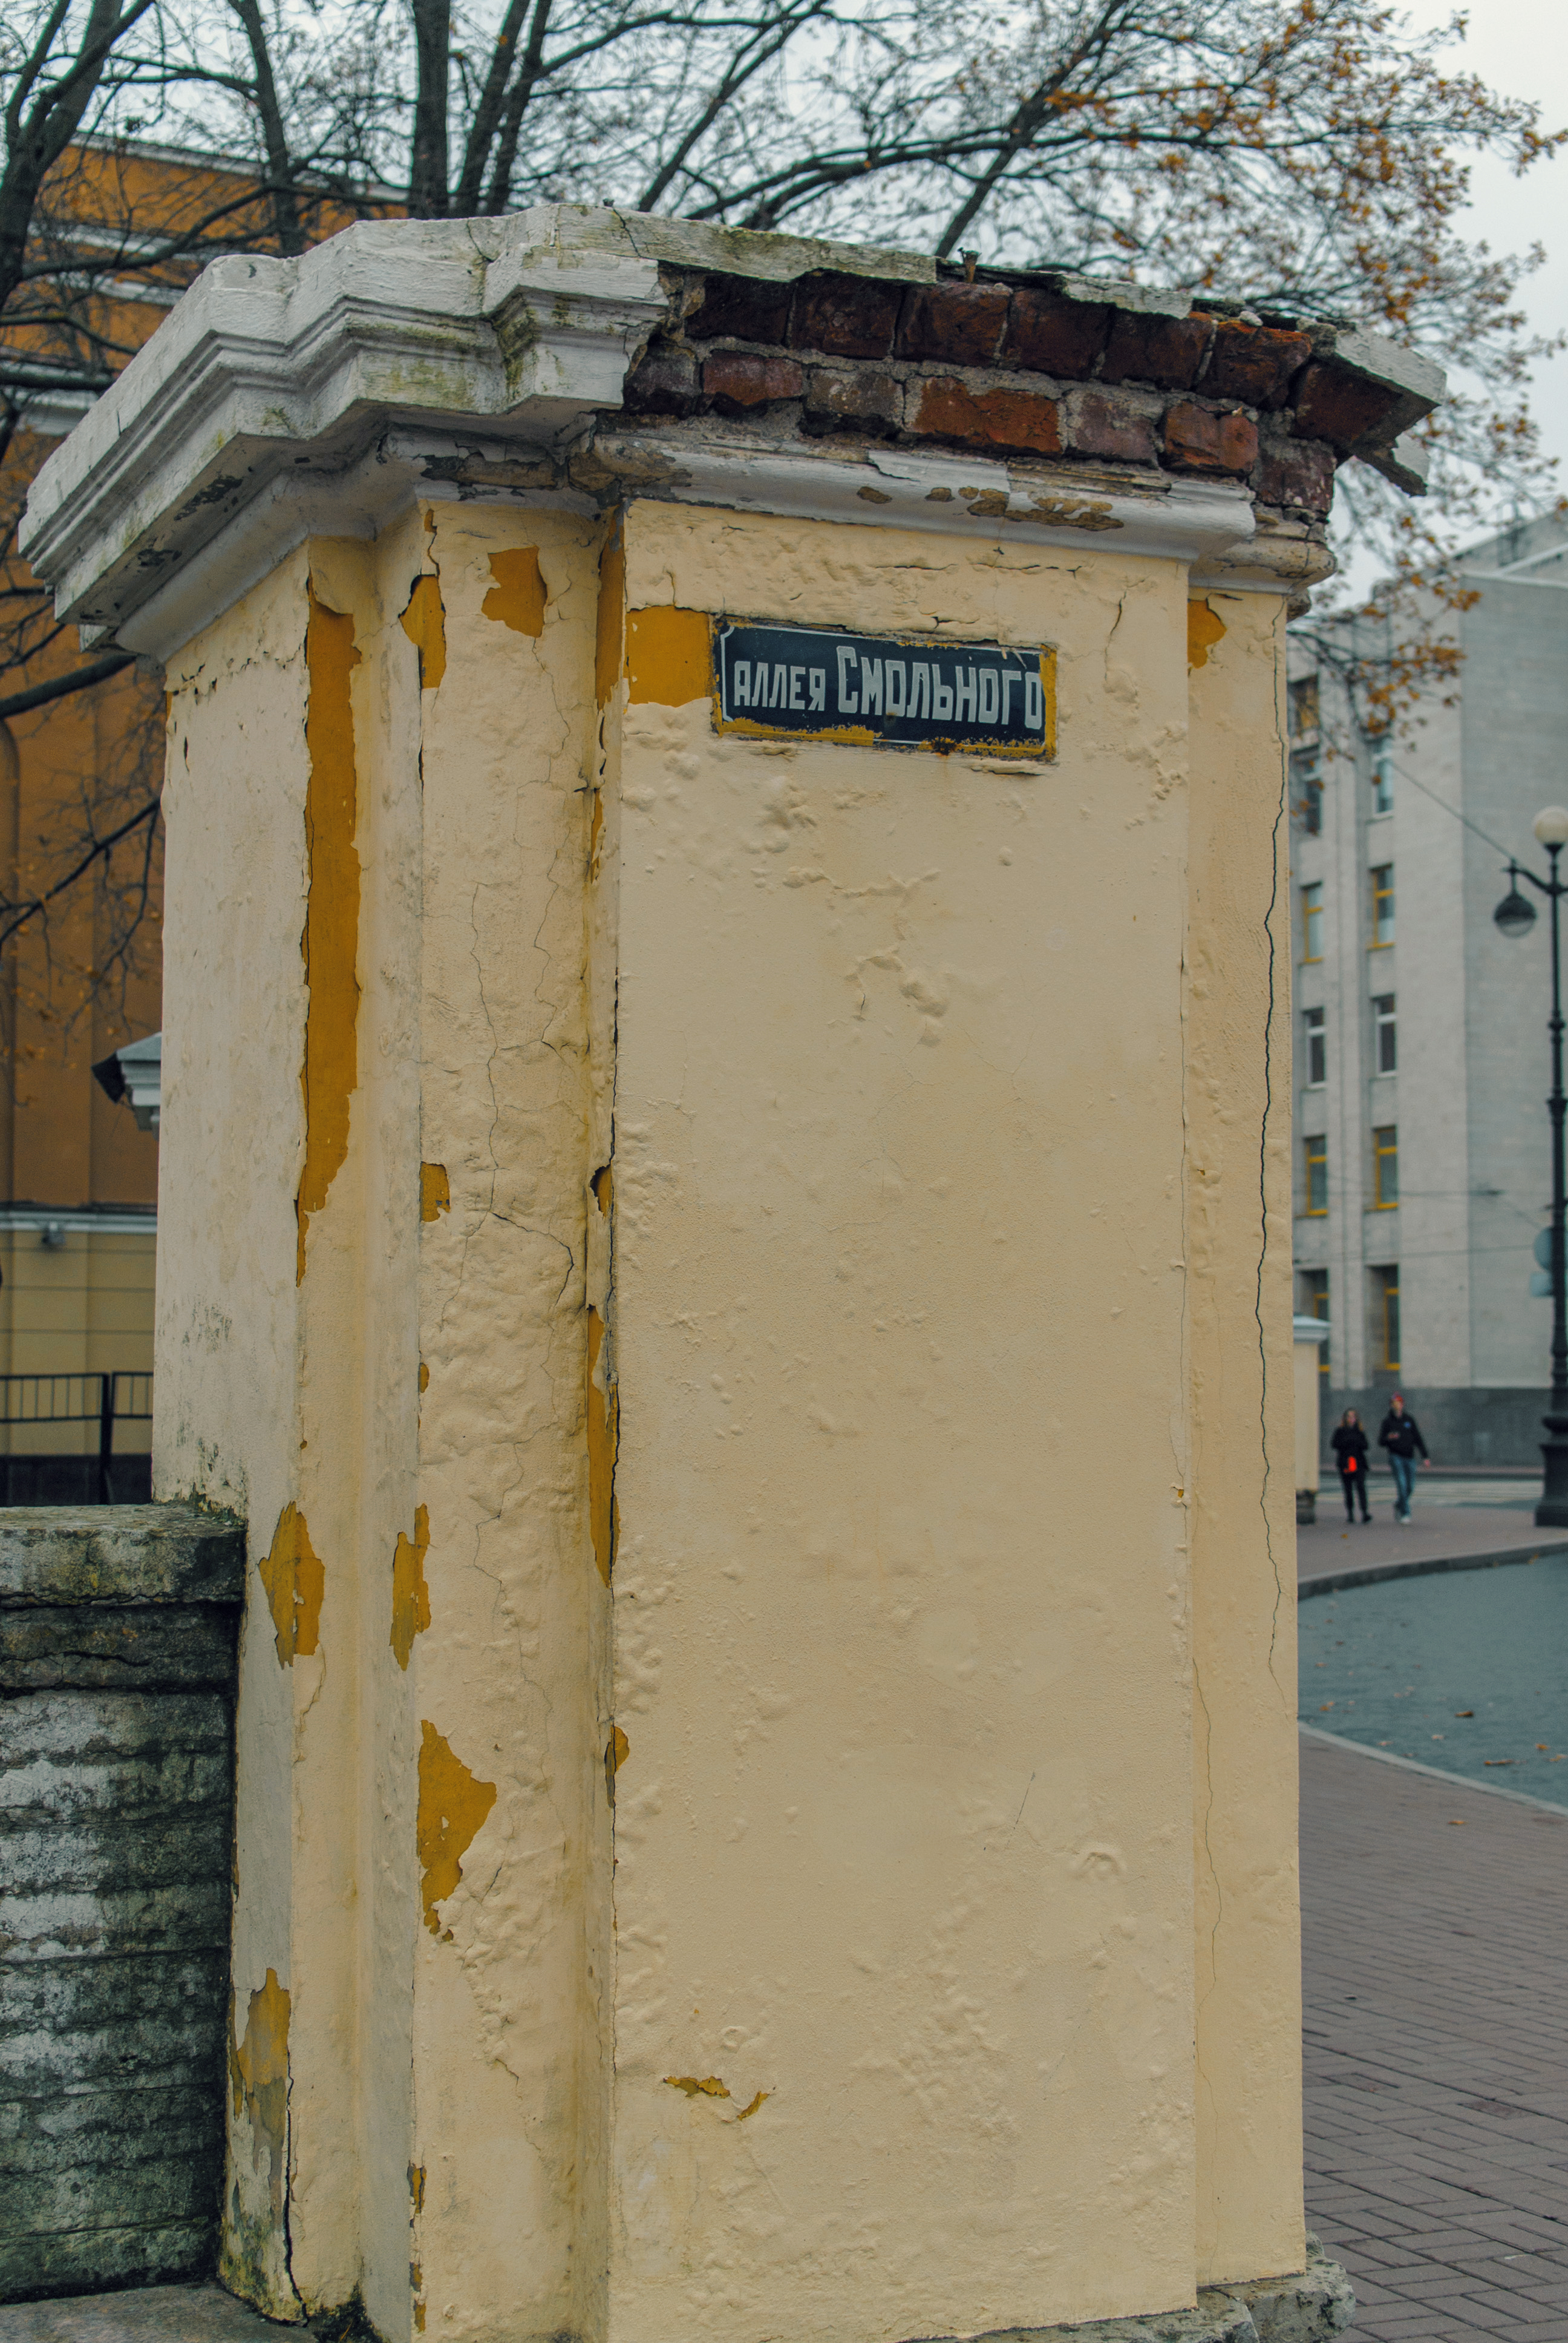
image, wall, yellow, outhouse, building